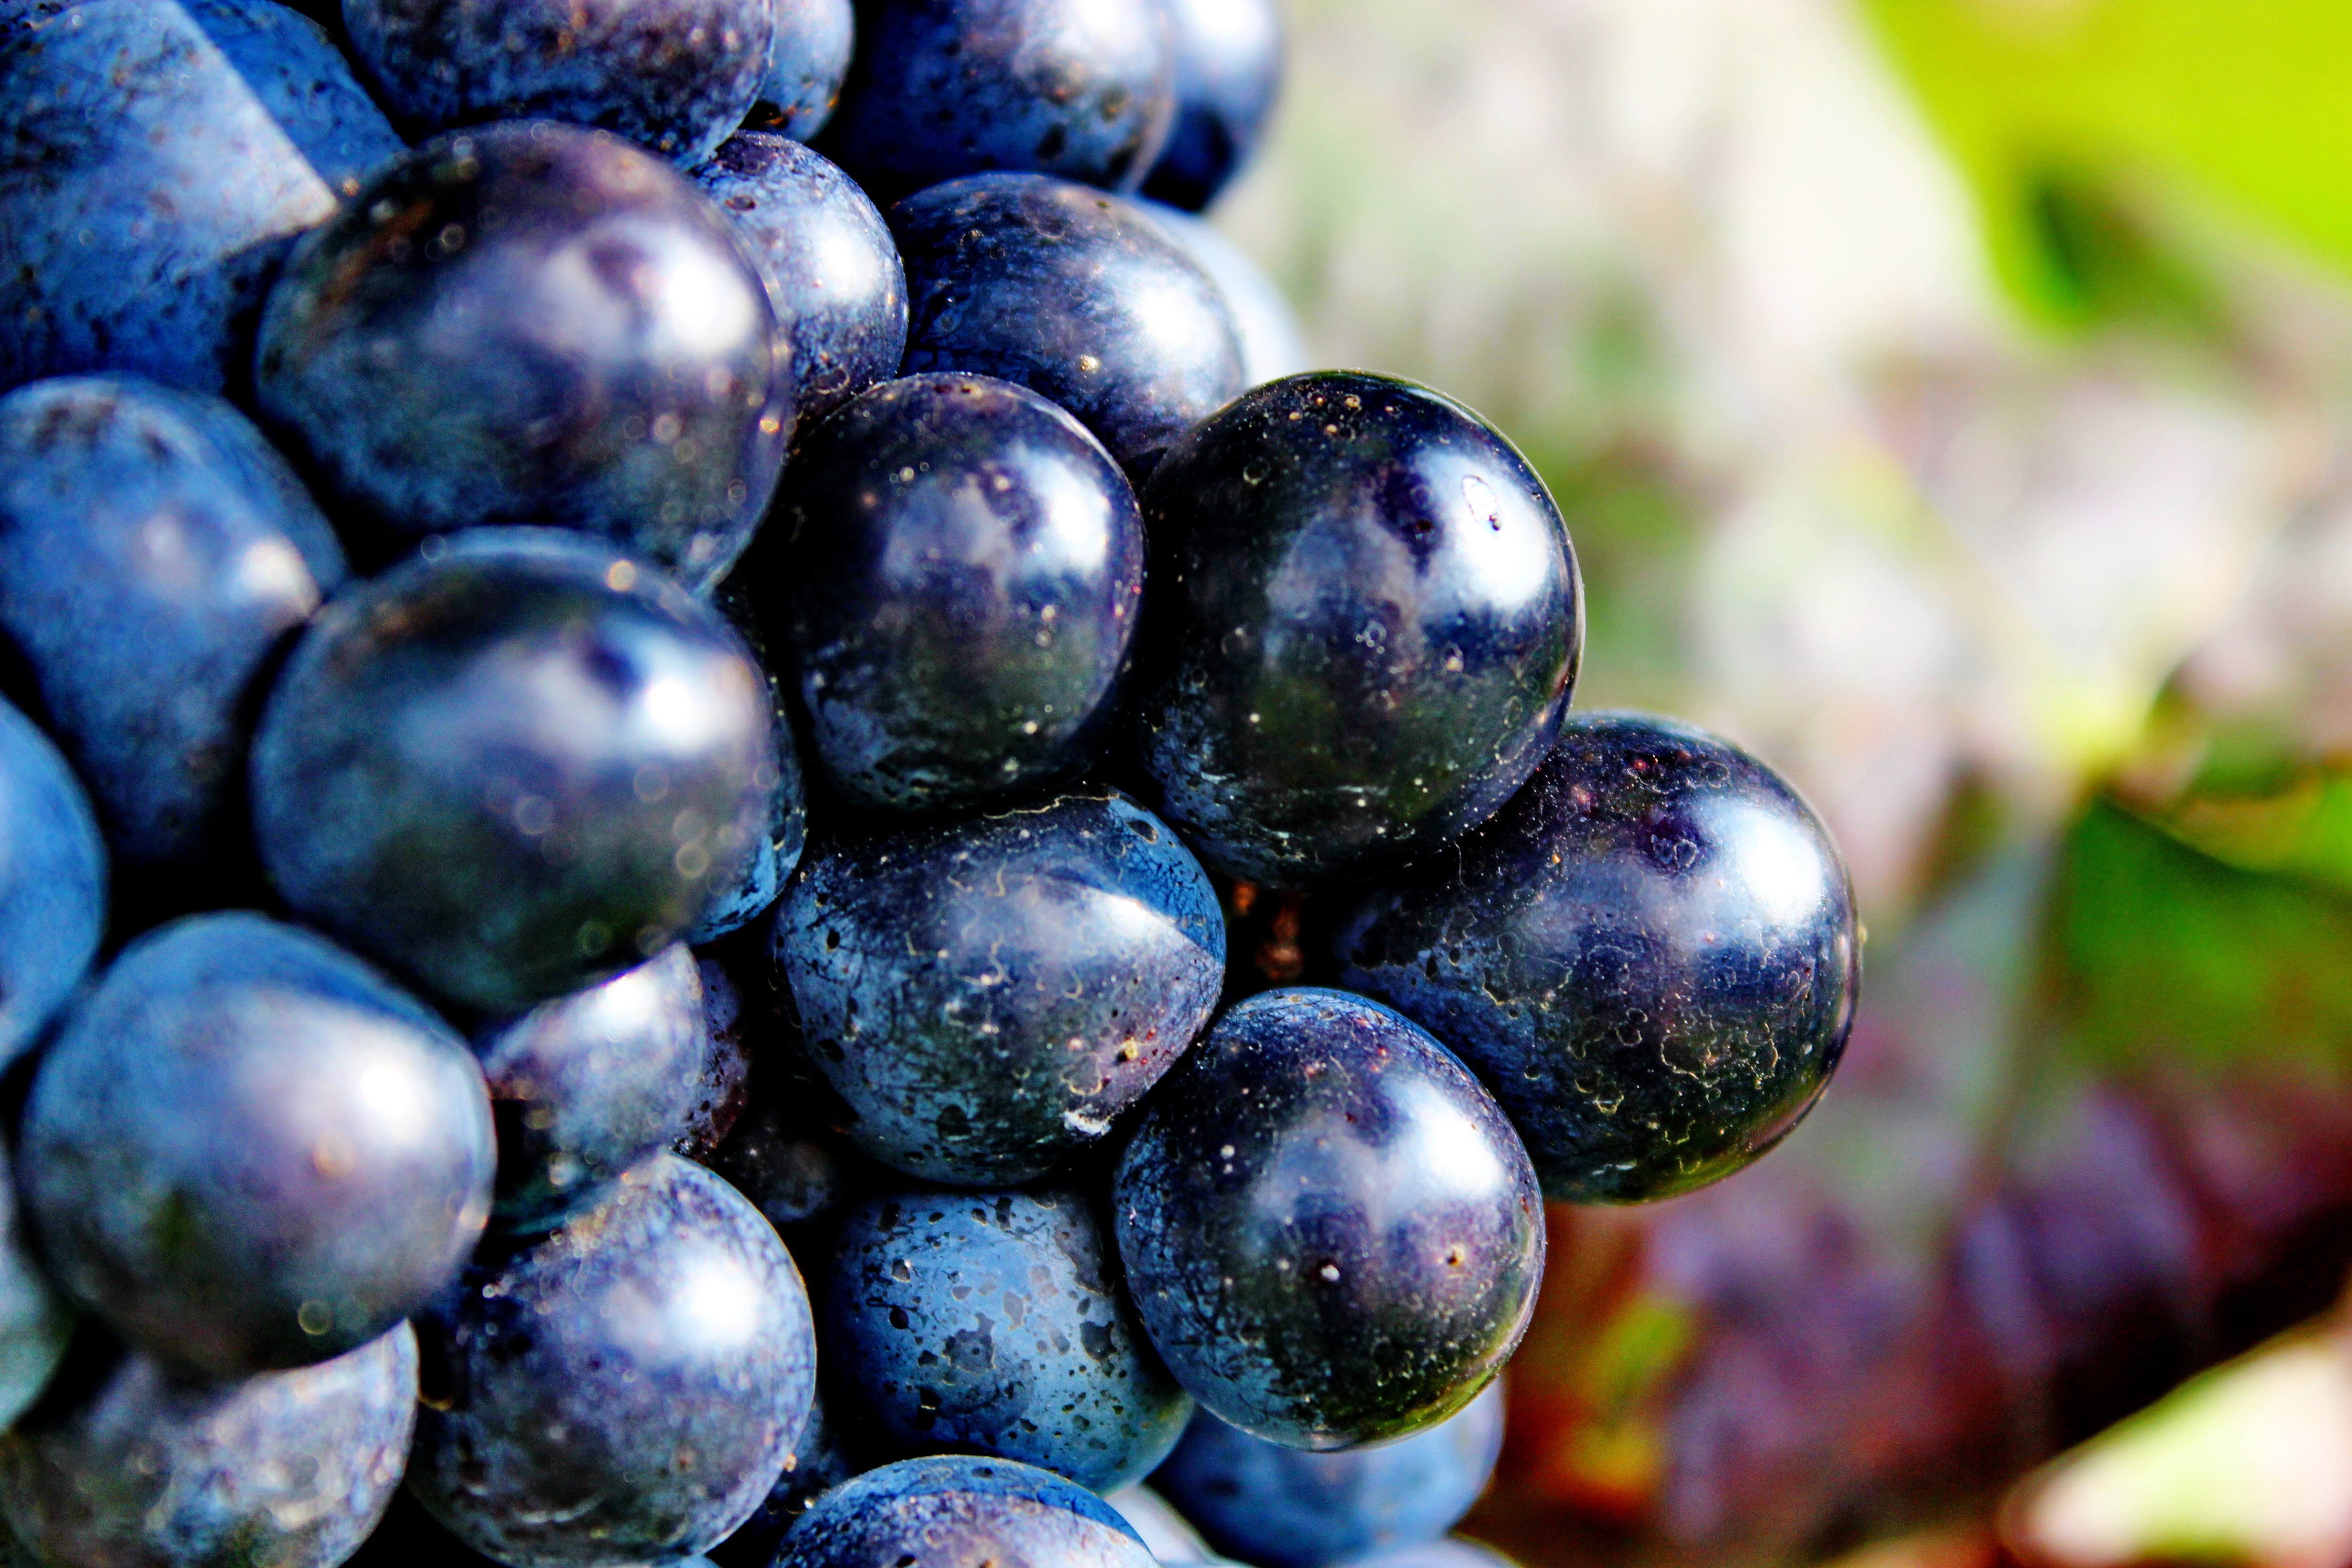
food, grape, blue, fruit, plant, seedless fruit, grapevine family, blueberry, bilberry, damson, jabuticaba, superfood, berry, Davidson's Plum, prunus spinosa, tree, vitis, huckleberry, prune, juniper berry, juniper, produce, currant